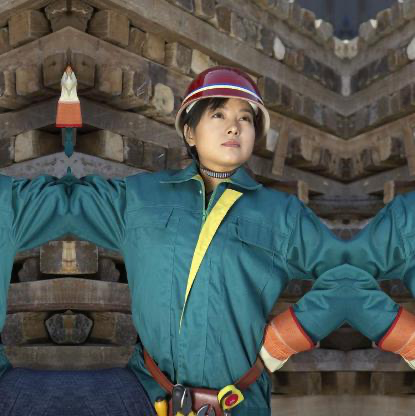
Objects in the image:
label: helmet